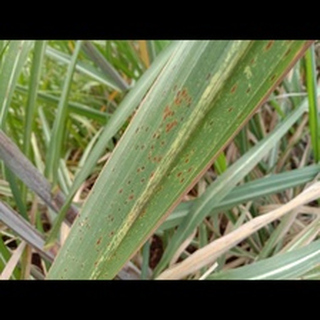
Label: sugarcane_rust